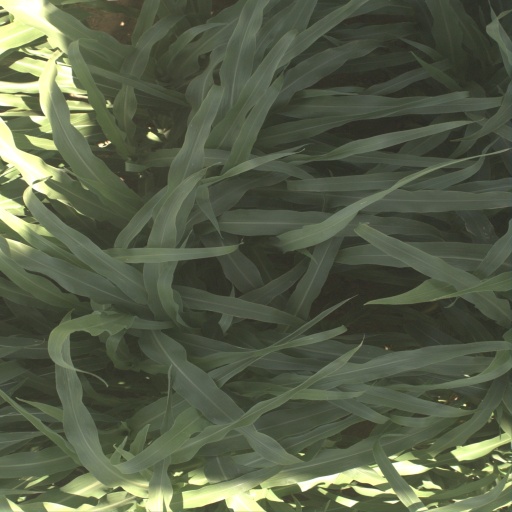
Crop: sorghum